Noheji

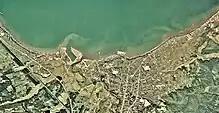
Noheji town center area Aerial photograph, 1975

Noheji occupies the southeastern coastline of Mutsu Bay at the base of the Shimokita Peninsula.